W. Willard Wirtz

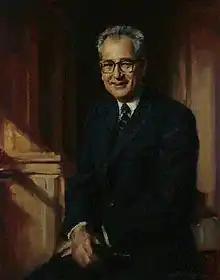
The official portrait of W. Willard Wirtz hangs in the Department of Labor

He held the post of Labor Secretary throughout the Kennedy and Johnson administrations, during which time he is credited for having dealt effectively with the various trade union strikes of the 1960s. One of his programs, meant to deal with a shortage of farmworkers after the end Bracero program in 1964 and a shortage of summer jobs for teenagers, was meant to replace the migrant workers with 17-year-old high school students. More than 18,000 were recruited for the A-TEAM, or Athletes in Temporary Employment as Agricultural Manpower, but only 3,300 ever worked in the fields, and many of them quickly quit or staged strikes because of the poor working conditions, including oppressive heat and decrepit housing. The program was cancelled after the first summer.